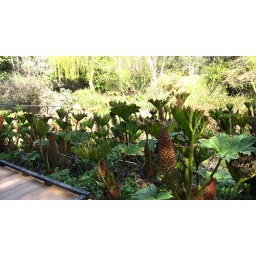
For some reason water plants do well in Ireland...